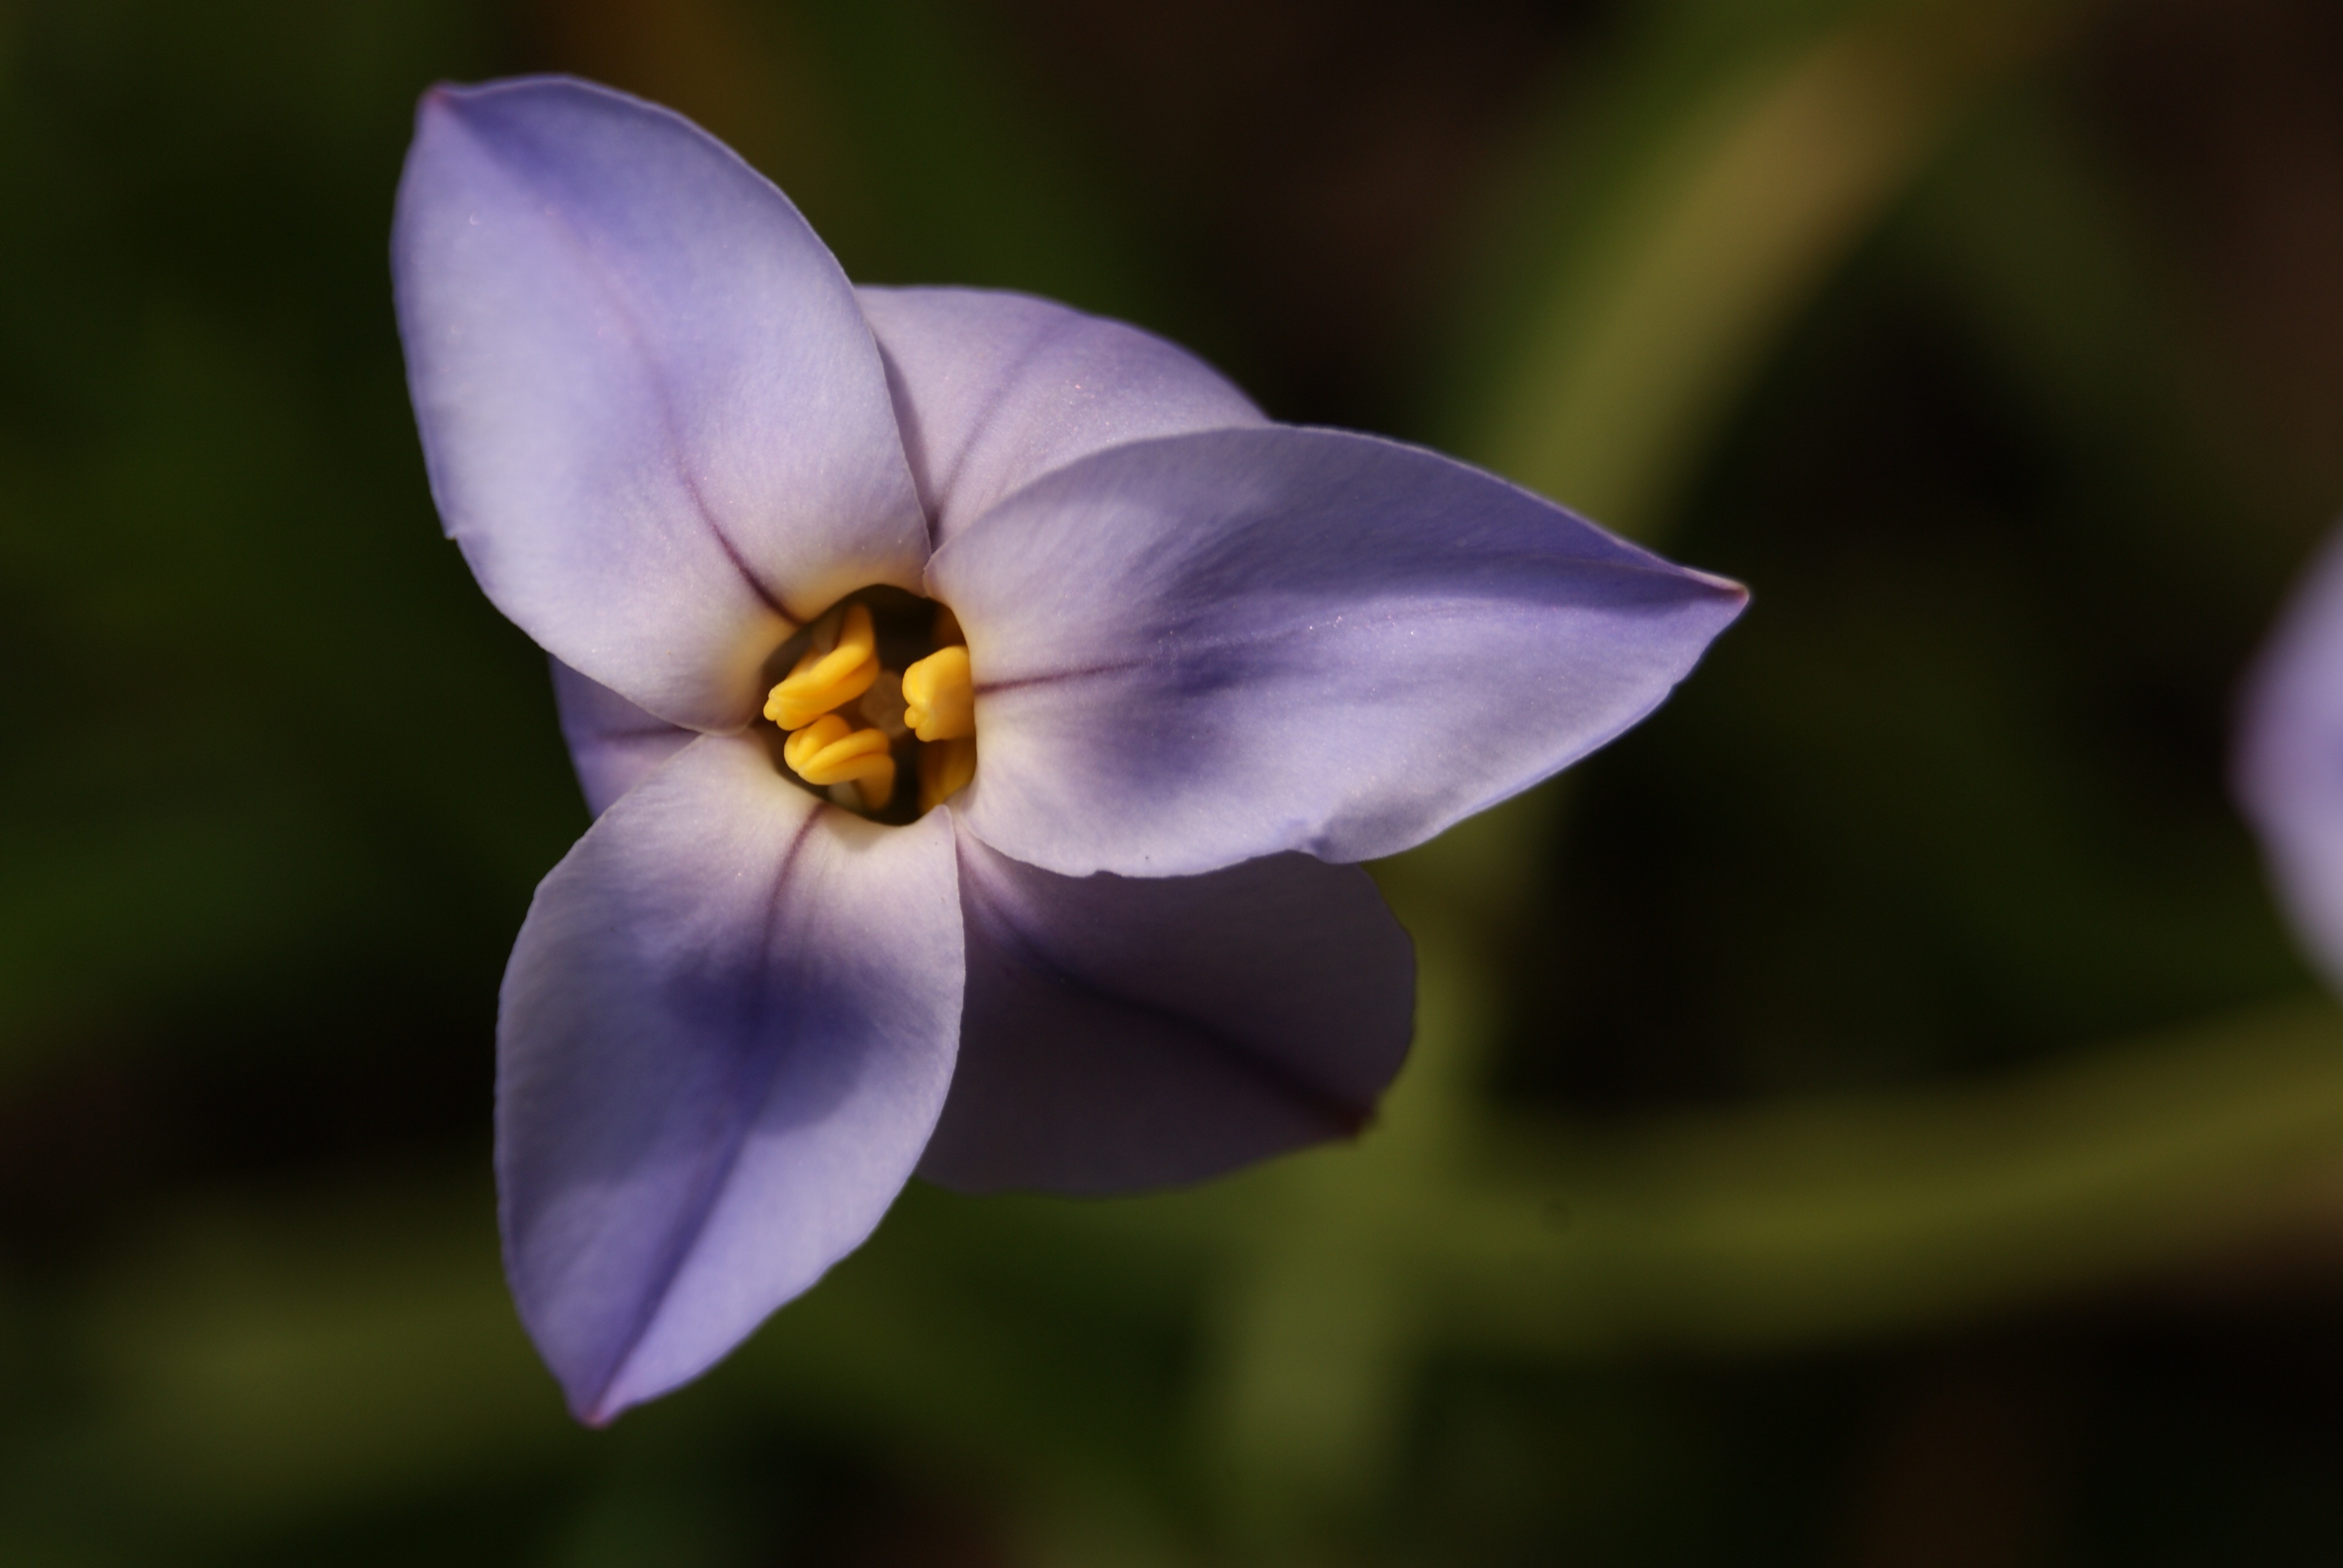
nature, blossom, plant, flower, purple, petal, wild, spring, botany, flora, wildflower, close up, crocus, macro photography, flowering plant, iph on, land plant